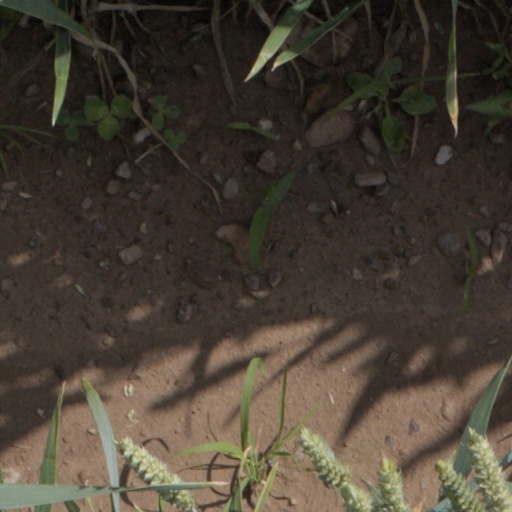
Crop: wheat